The White Game

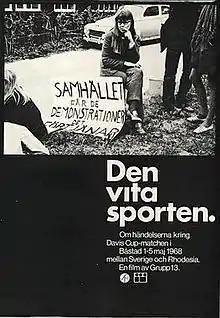
Film poster

The White Game is a 1968 Swedish documentary film about the protests against the 1968 Davis Cup tennis match between Sweden and Rhodesia, in Båstad, Sweden.